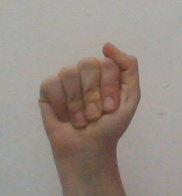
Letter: saad